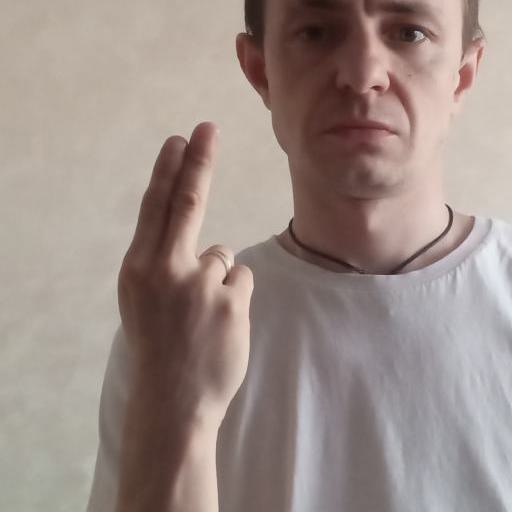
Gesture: two_up_inverted